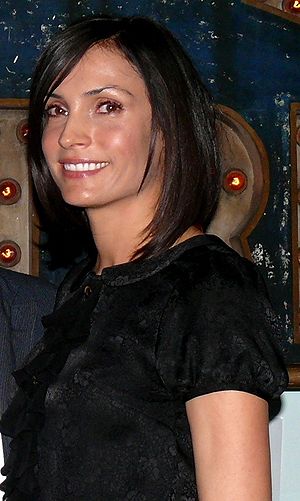
X-Men 2
X-Men 2 er en amerikansk superheltefilm fra 2003 instrueret og skrevet af Bryan Singer. Filmen er en fortsættelse til X-Men-filmen fra 2000 og har ligesom den forrige film Hugh Jackman, Patrick Stewart, Anna Paquin og Ian McKellen på rollelisten. Filmen blev i 2006 efterfulgt af X-Men: The Last Stand/X-Men: Det sidste opgør, som dog ikke er instrueret af Bryan Singer.